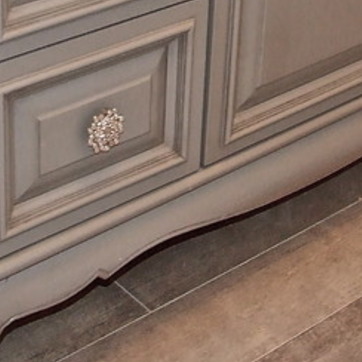
Material: painted